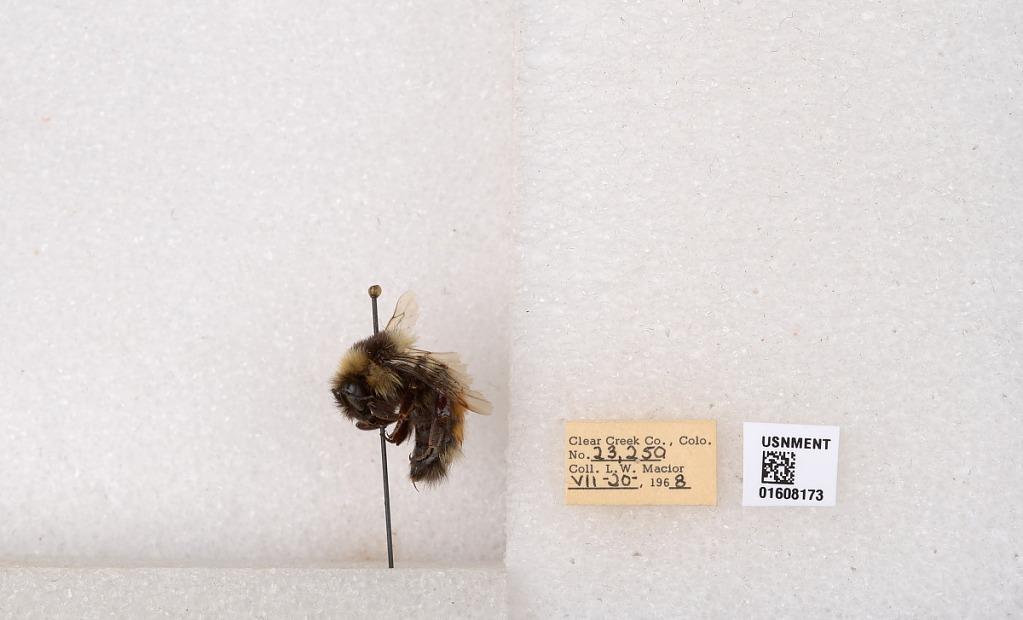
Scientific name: Bombus (Pyrobombus) sylvicola Kirby
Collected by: L. Macior
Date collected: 1968-7-20
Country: United States
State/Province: Colorado
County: Clear Creek
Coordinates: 39.6891, -105.644